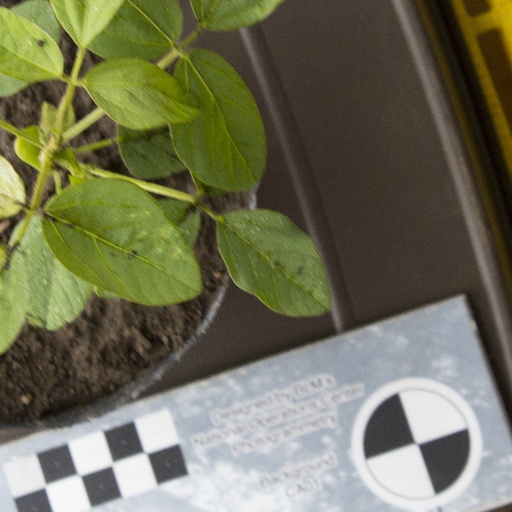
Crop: soybean